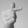
ASL letter: T